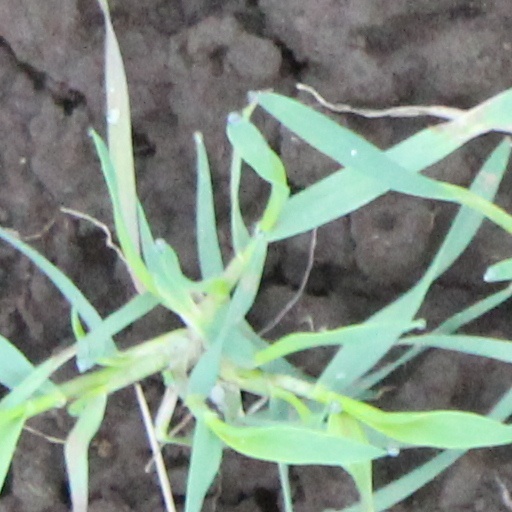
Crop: wheat